Old Spanish Treasure Cave

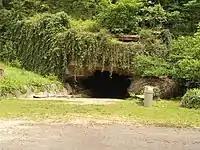
Cave entrance

The Old Spanish Treasure Cave is located on Hwy 59 between Sulphur Springs and Gravette, Arkansas in the northwest corner of the state. It has been a popular tourist attraction since at least 1908. It is still open to the public, with guided tours and other activities such as panning for treasure and finding fossils.